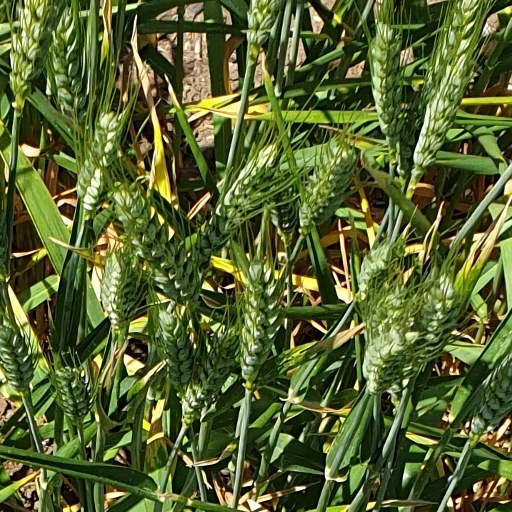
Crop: wheat